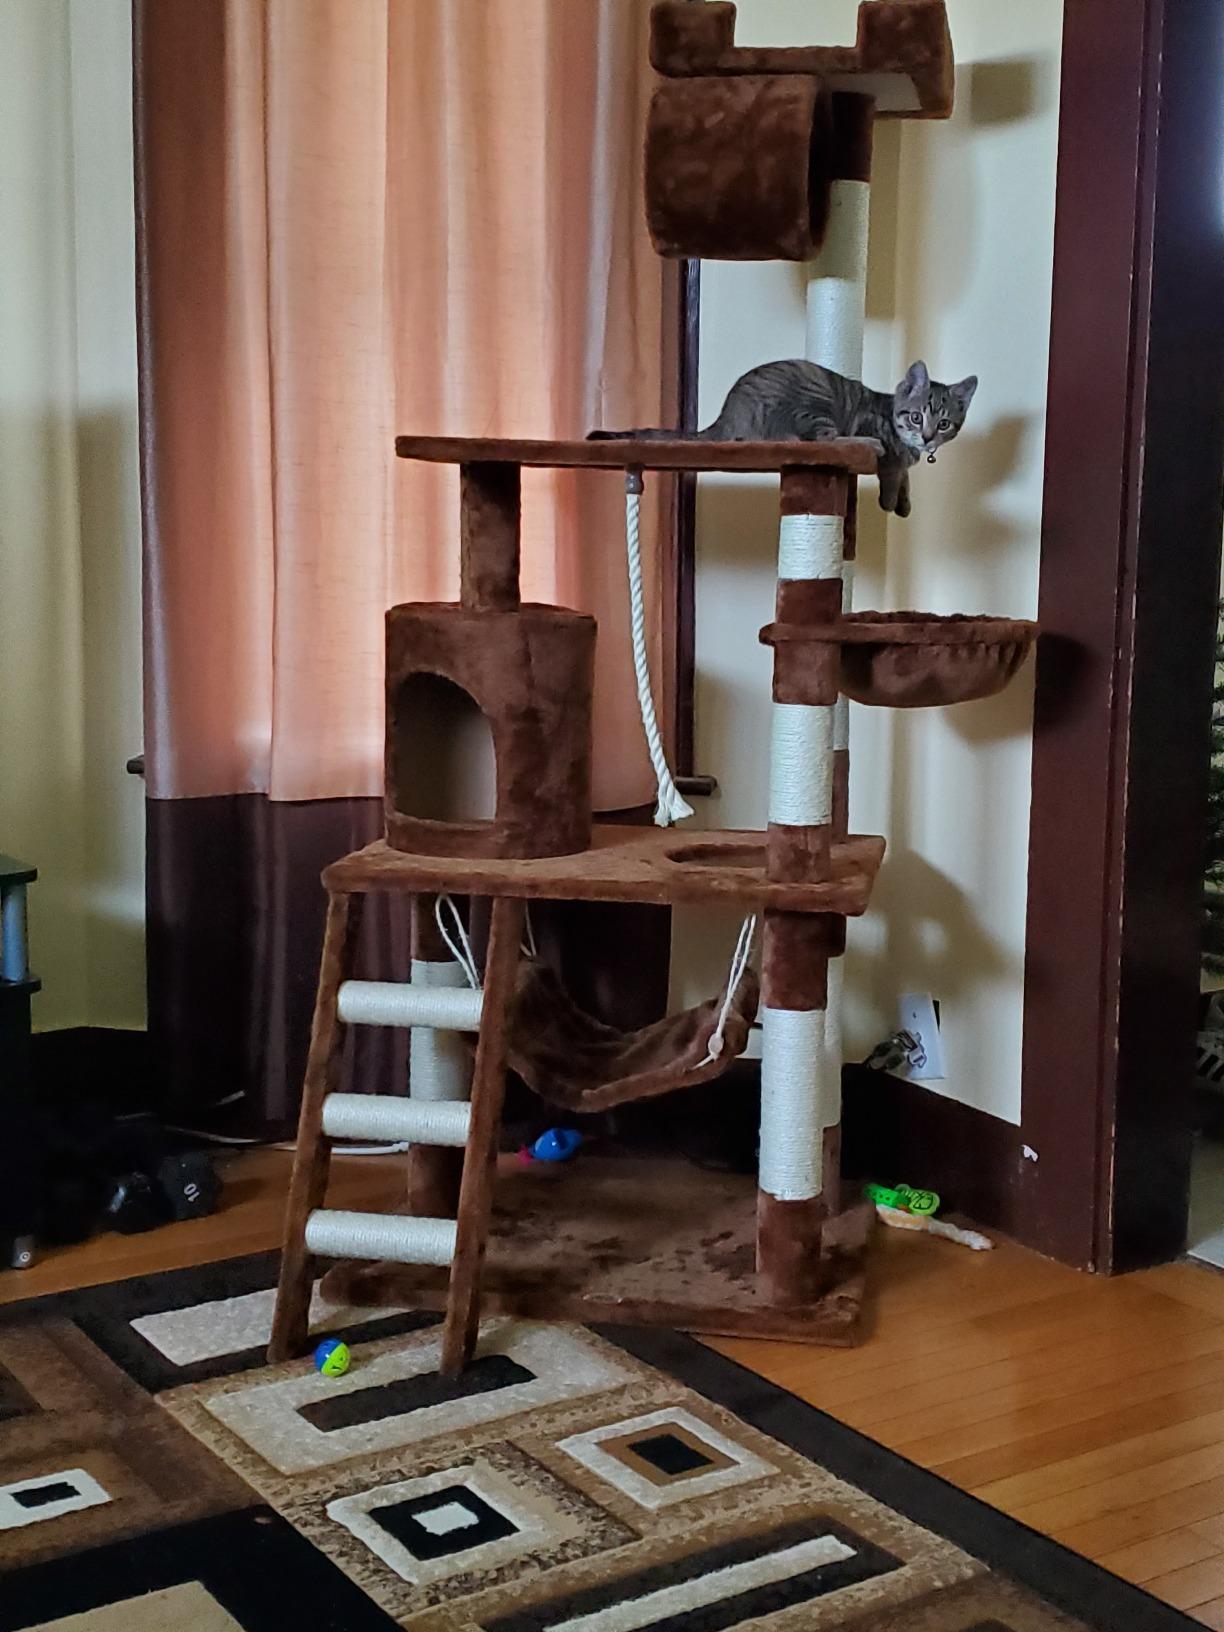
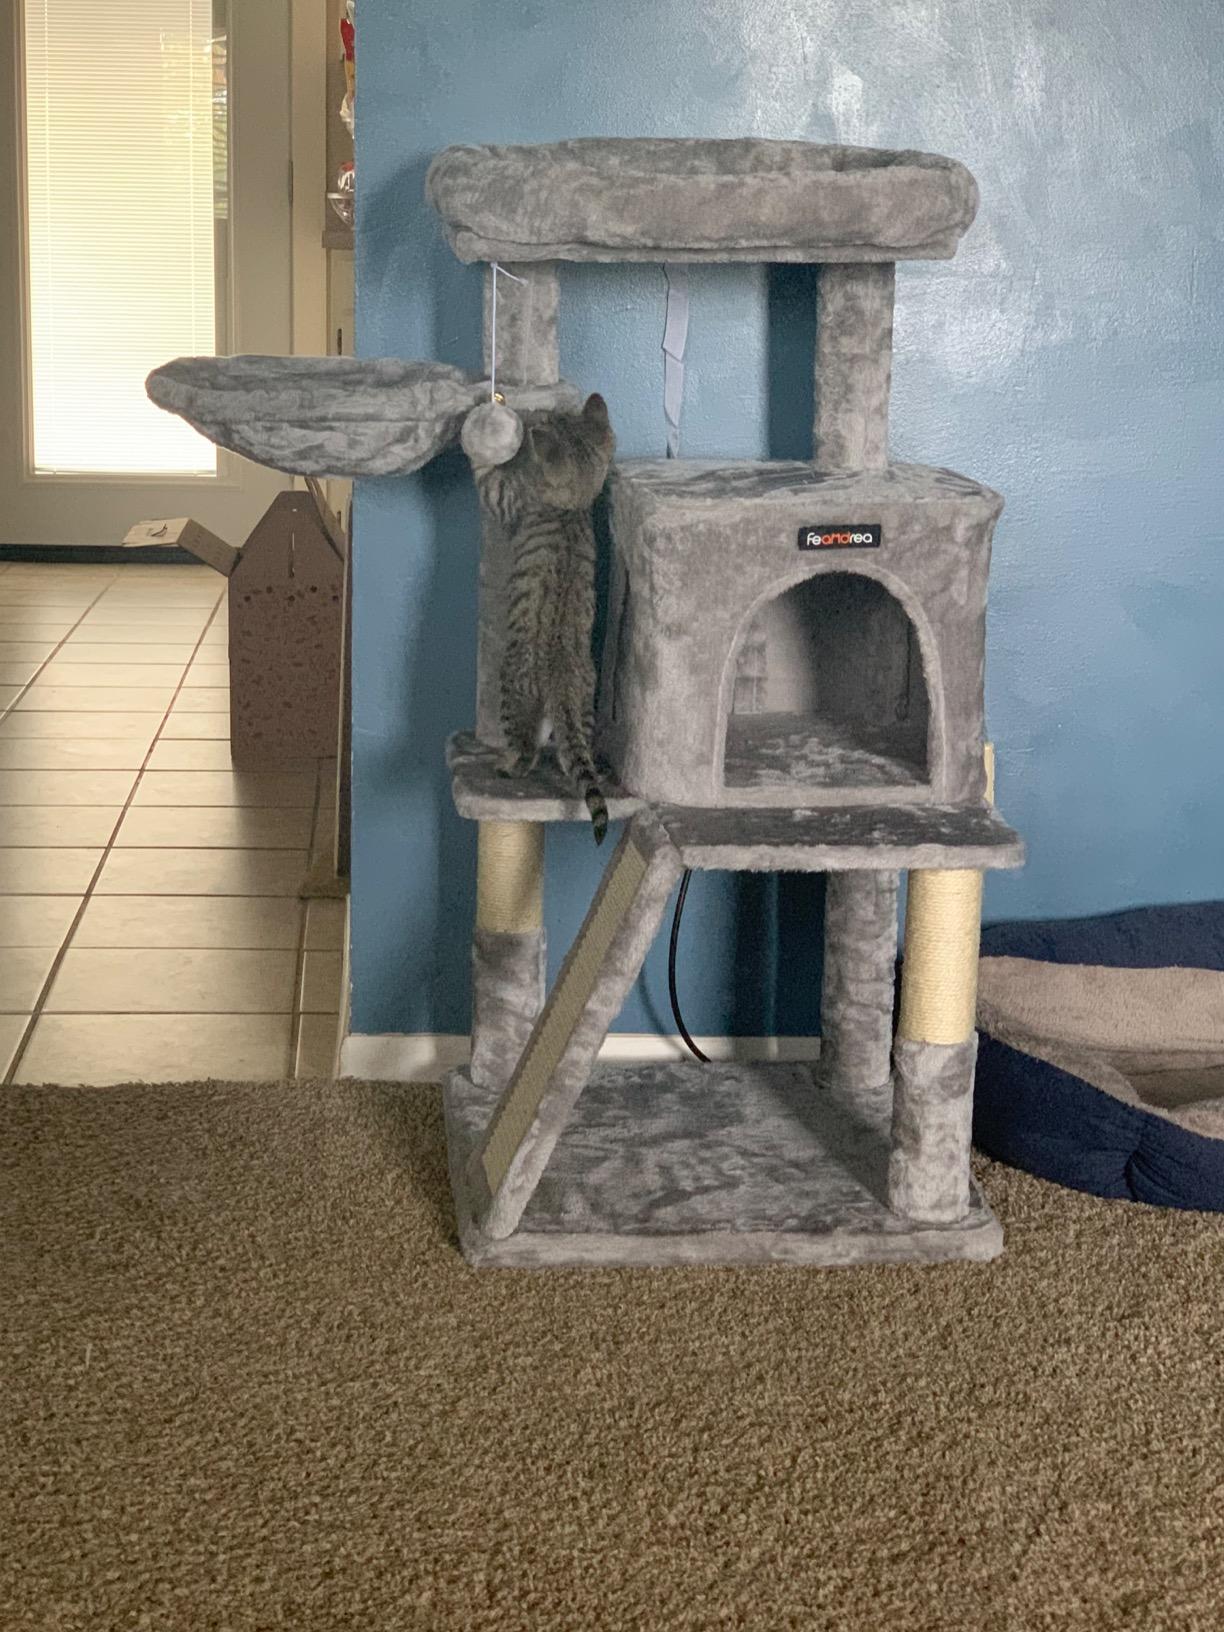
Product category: items_cat tree
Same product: no